Srivalli (2017 film)

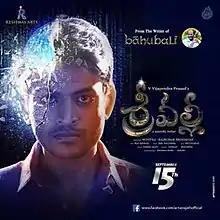
Theatrical release poster

Srivalli is a 2017 Indian Telugu-language science fiction thriller film directed by V. Vijayendra Prasad and produced by Sunitha and Rajkumar Brindaavan. The film stars Neha Hinge and Rajath Krishna in the lead roles. M. M. Srilekha has done the music for the film. The film opened to negative reviews criticising the screenplay, story and bad execution of the film. Neha Hinge's performance as Valli was praised.